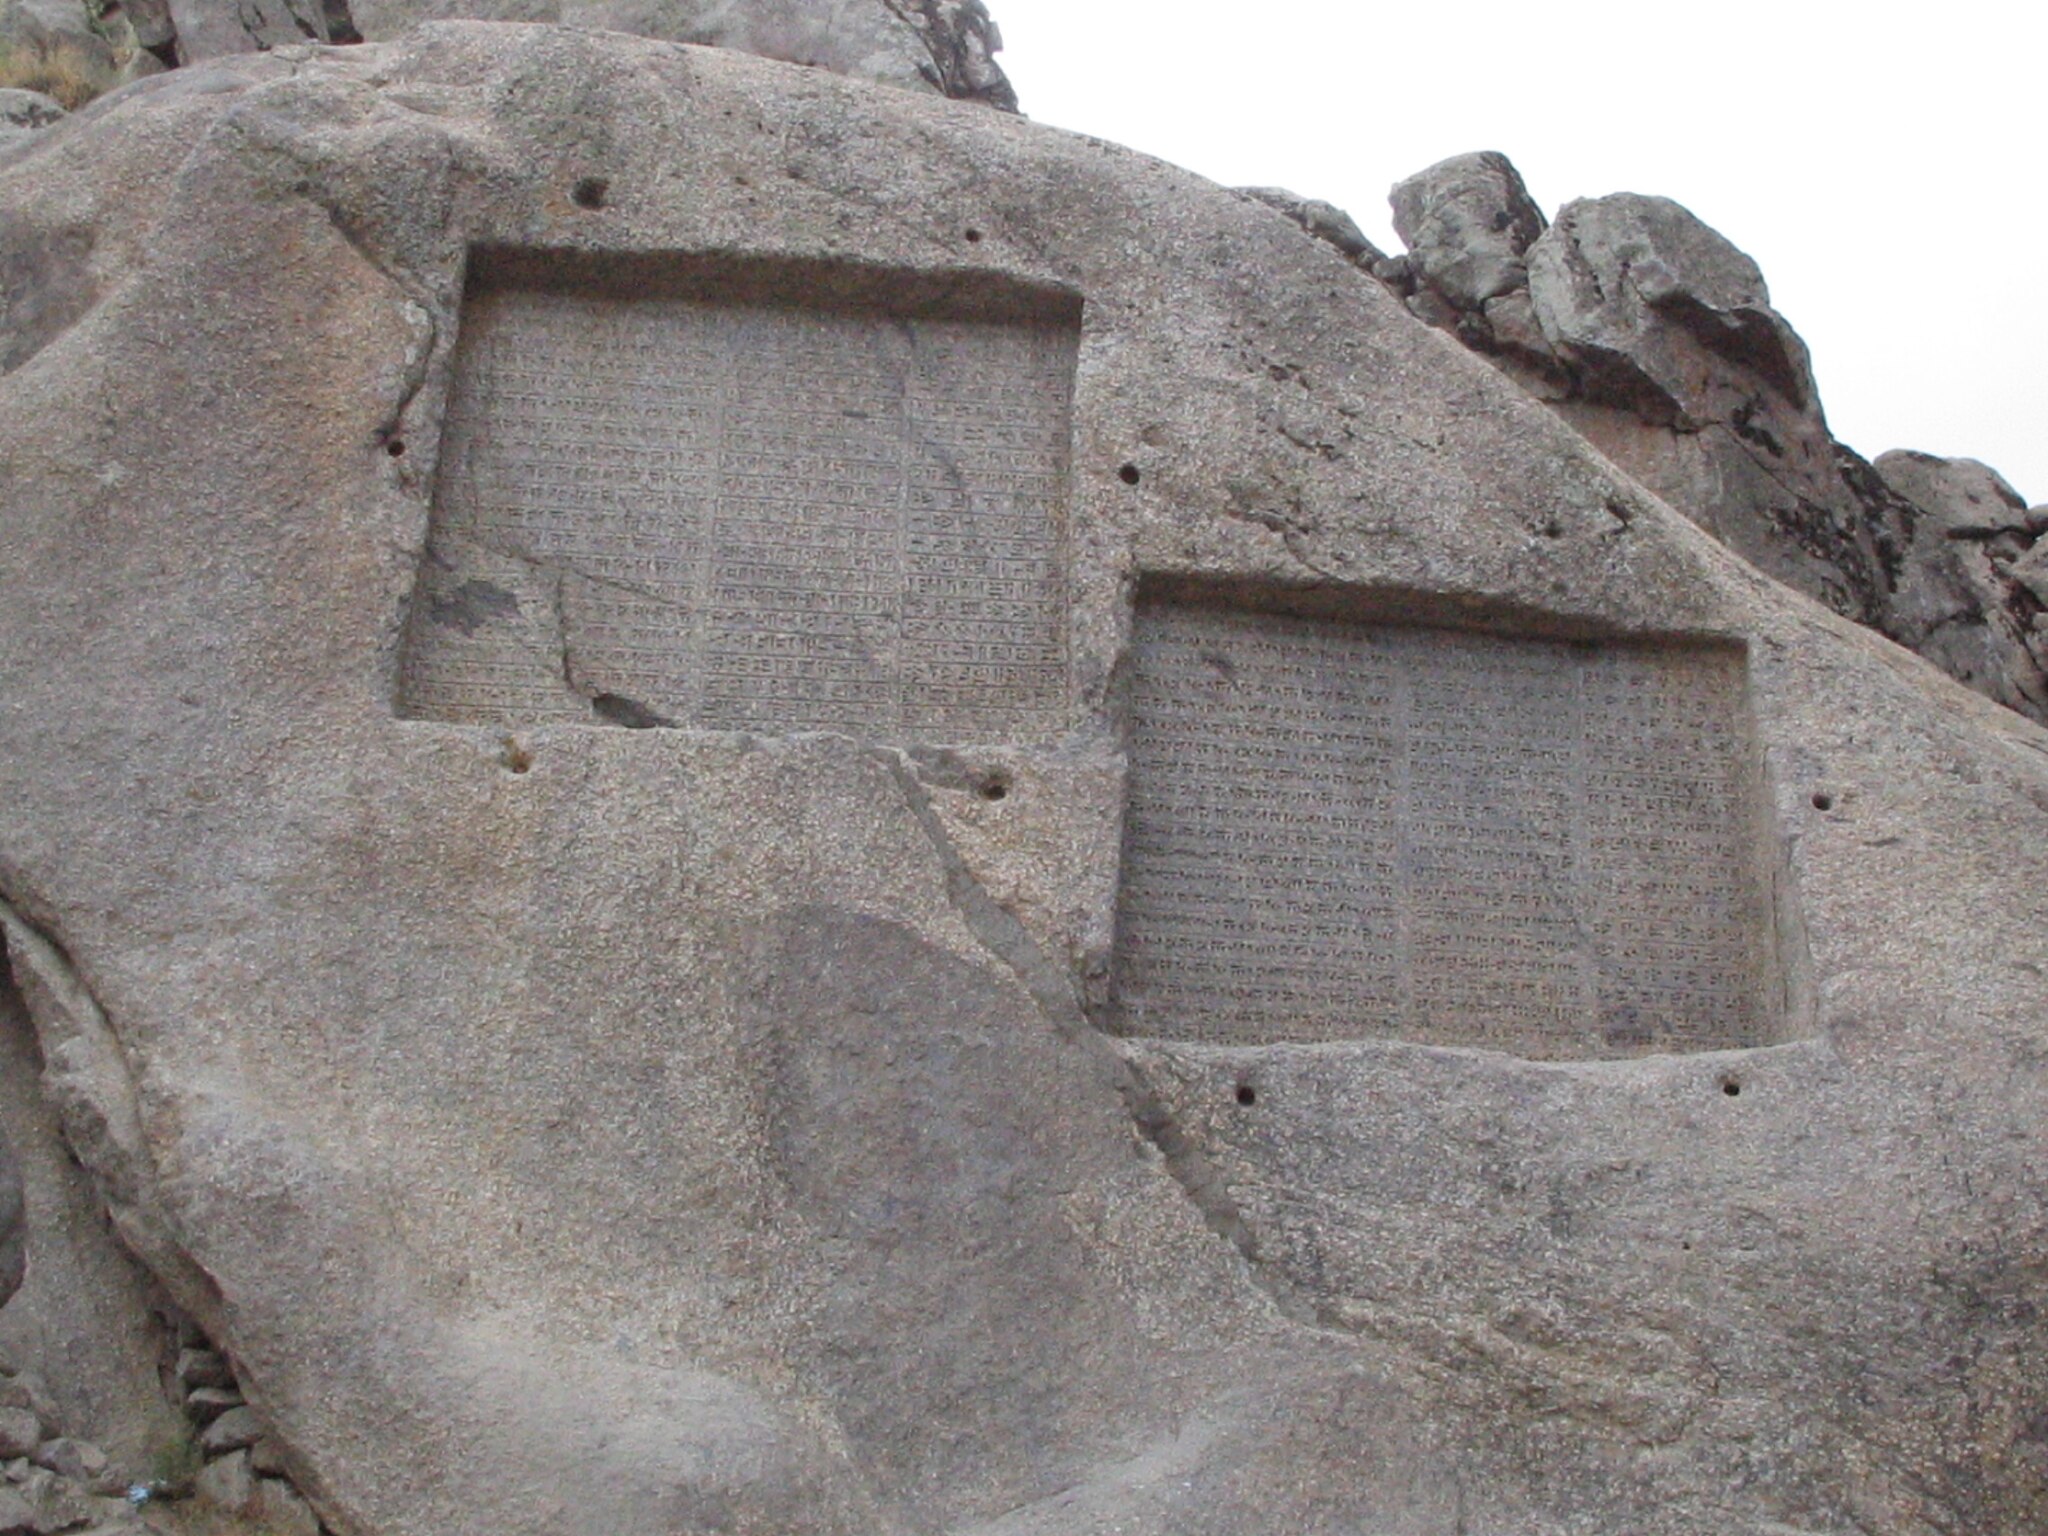
Title: Inscription pierre GanjNameh hamedan
Categories: Taken with Canon Digital IXUS, Ganj Nameh inscriptions, Files with no machine-readable author, Files with no machine-readable source, Media missing infobox template, Images by Fabienkhan